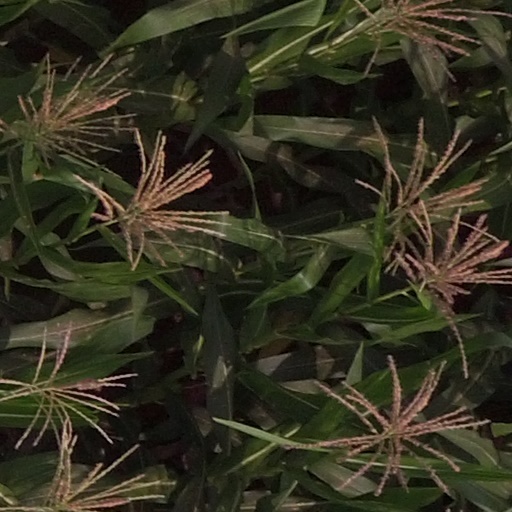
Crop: maize; corn